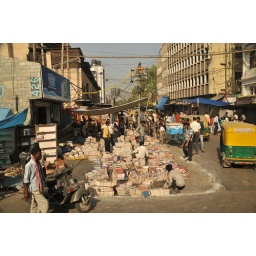
giant book sale in the street